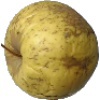
Label: Apple Golden 1